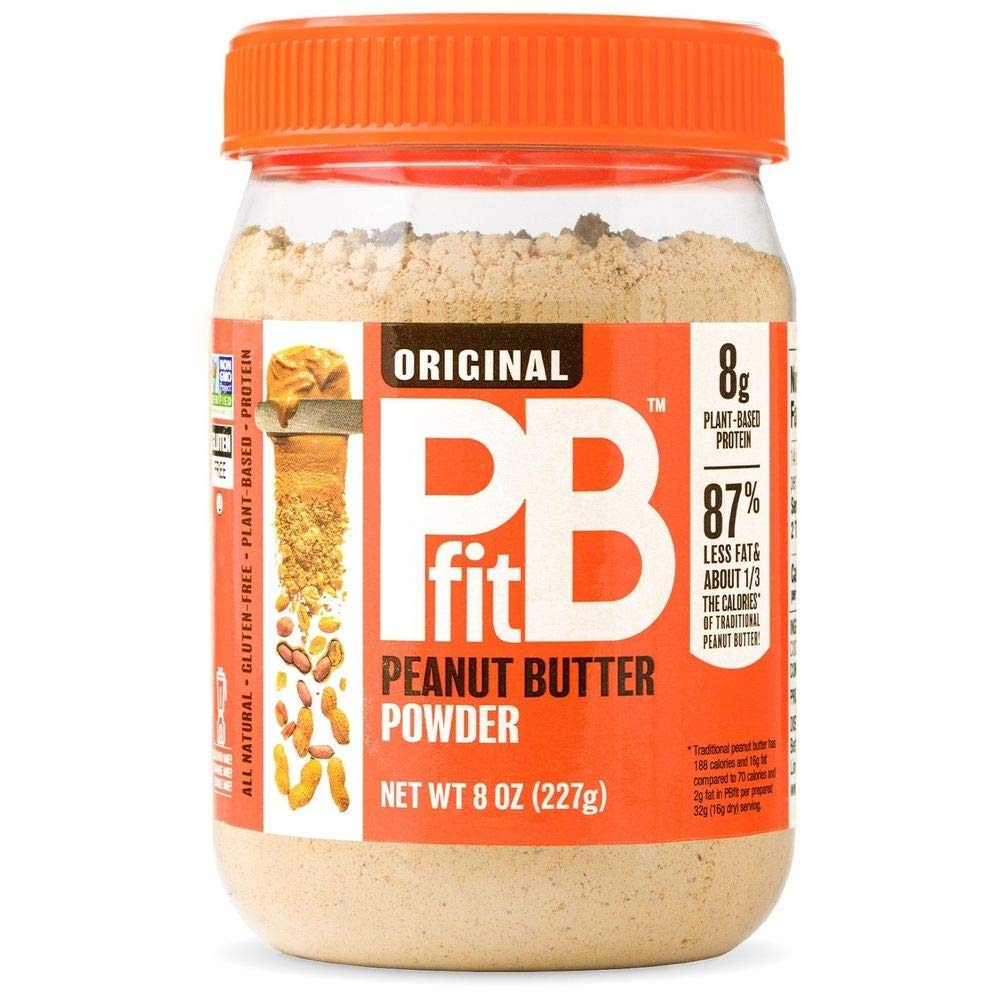
Item Name: Betterbody Foods PB Fit Original Peanut Butter Powder, 8 Ounce - 6 per case.
Bullet Point: PBfit Peanut Butter Powder, Gluten Free, Vegan, 8 Ounces (Pack Of 6)
Value: 48.0
Unit: Ounce

Price: 11.14